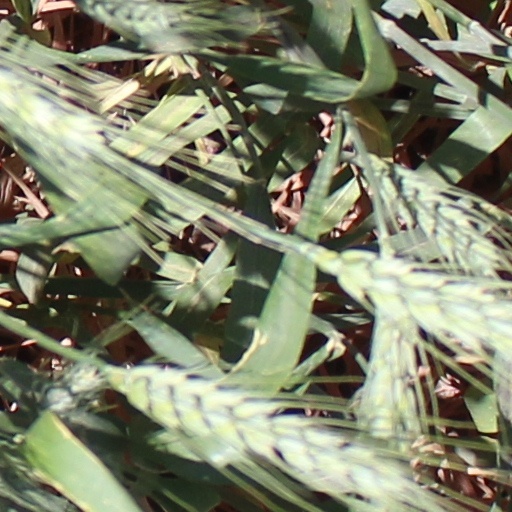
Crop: wheat